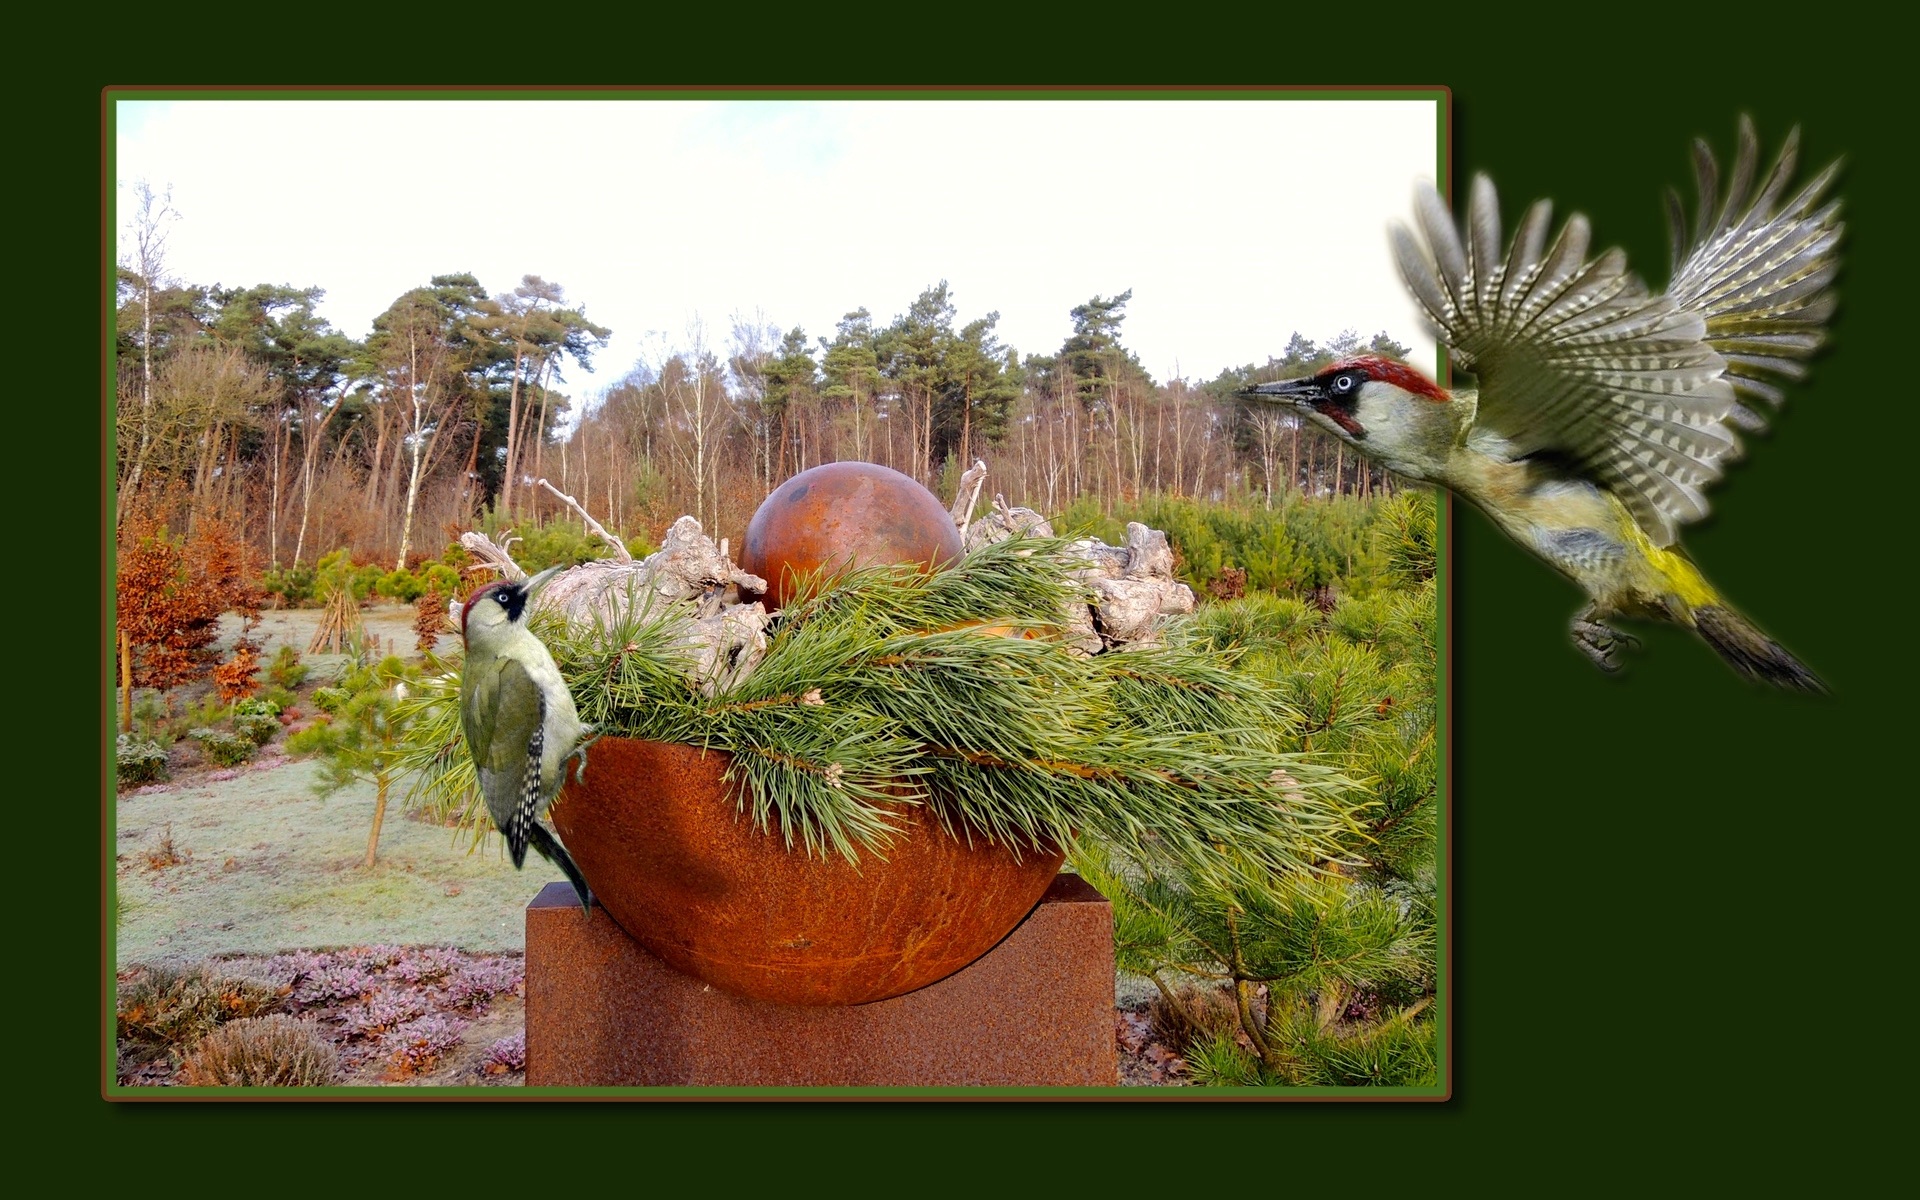
bird, flower, botany, garden, flora, fauna, painting, woodpeckers